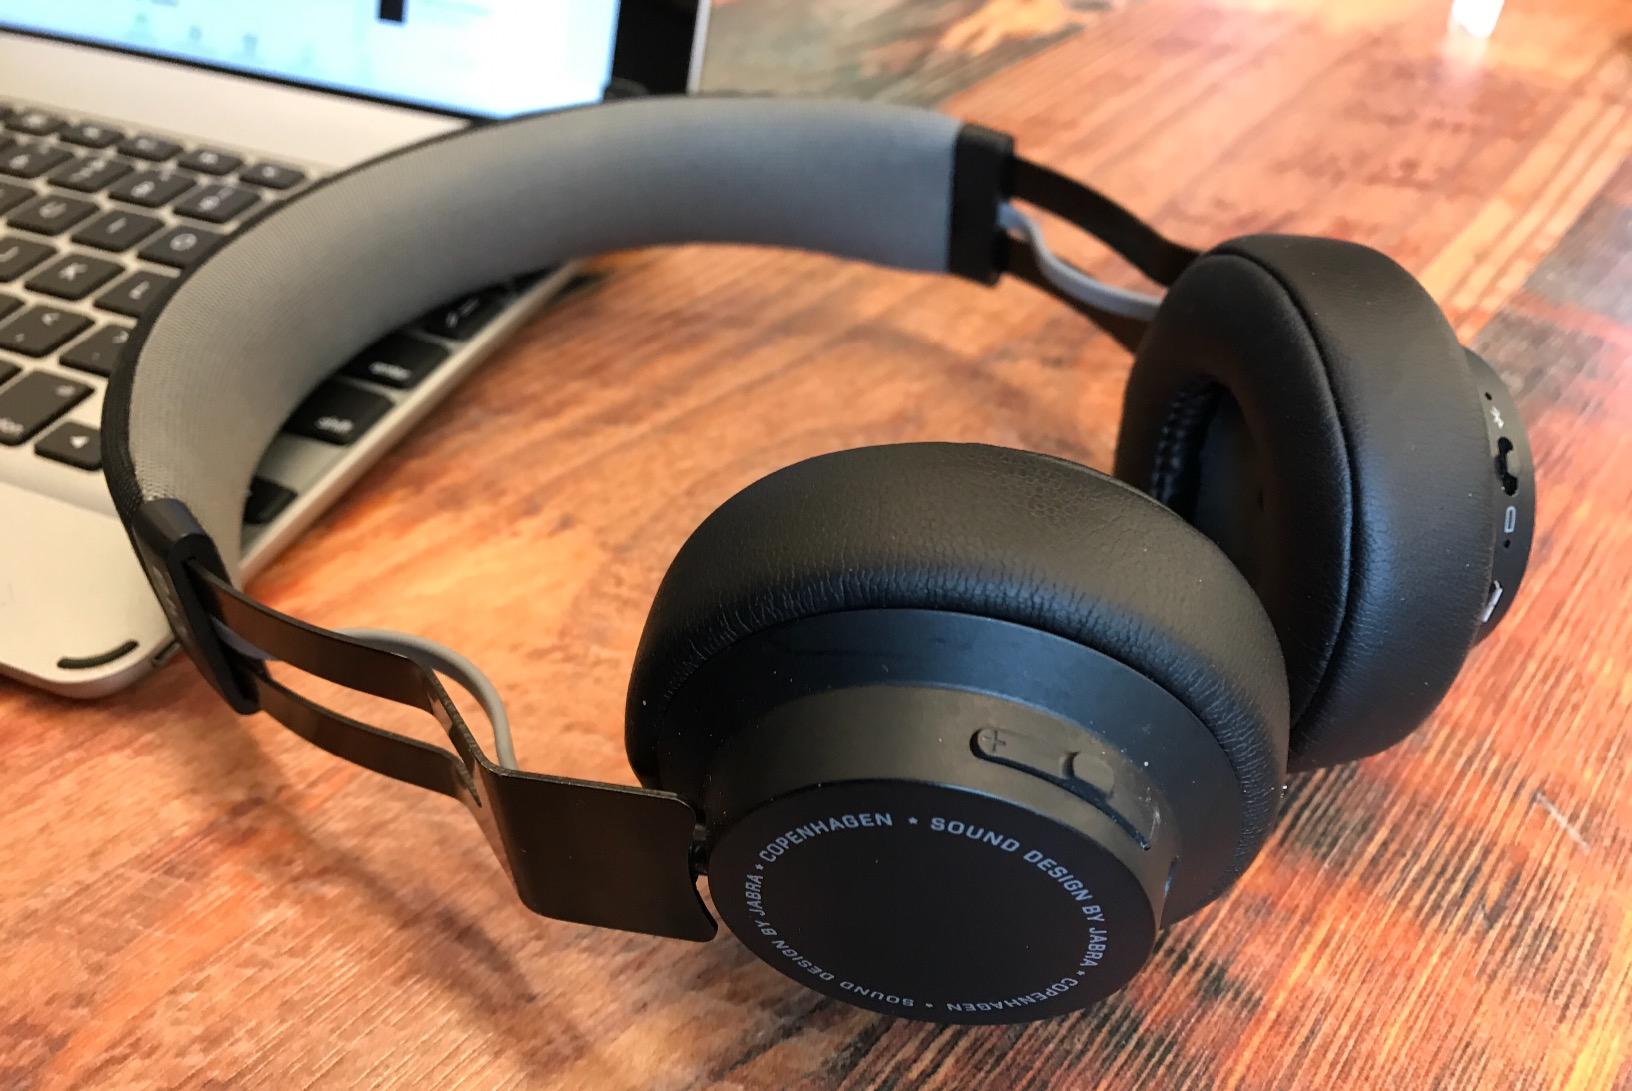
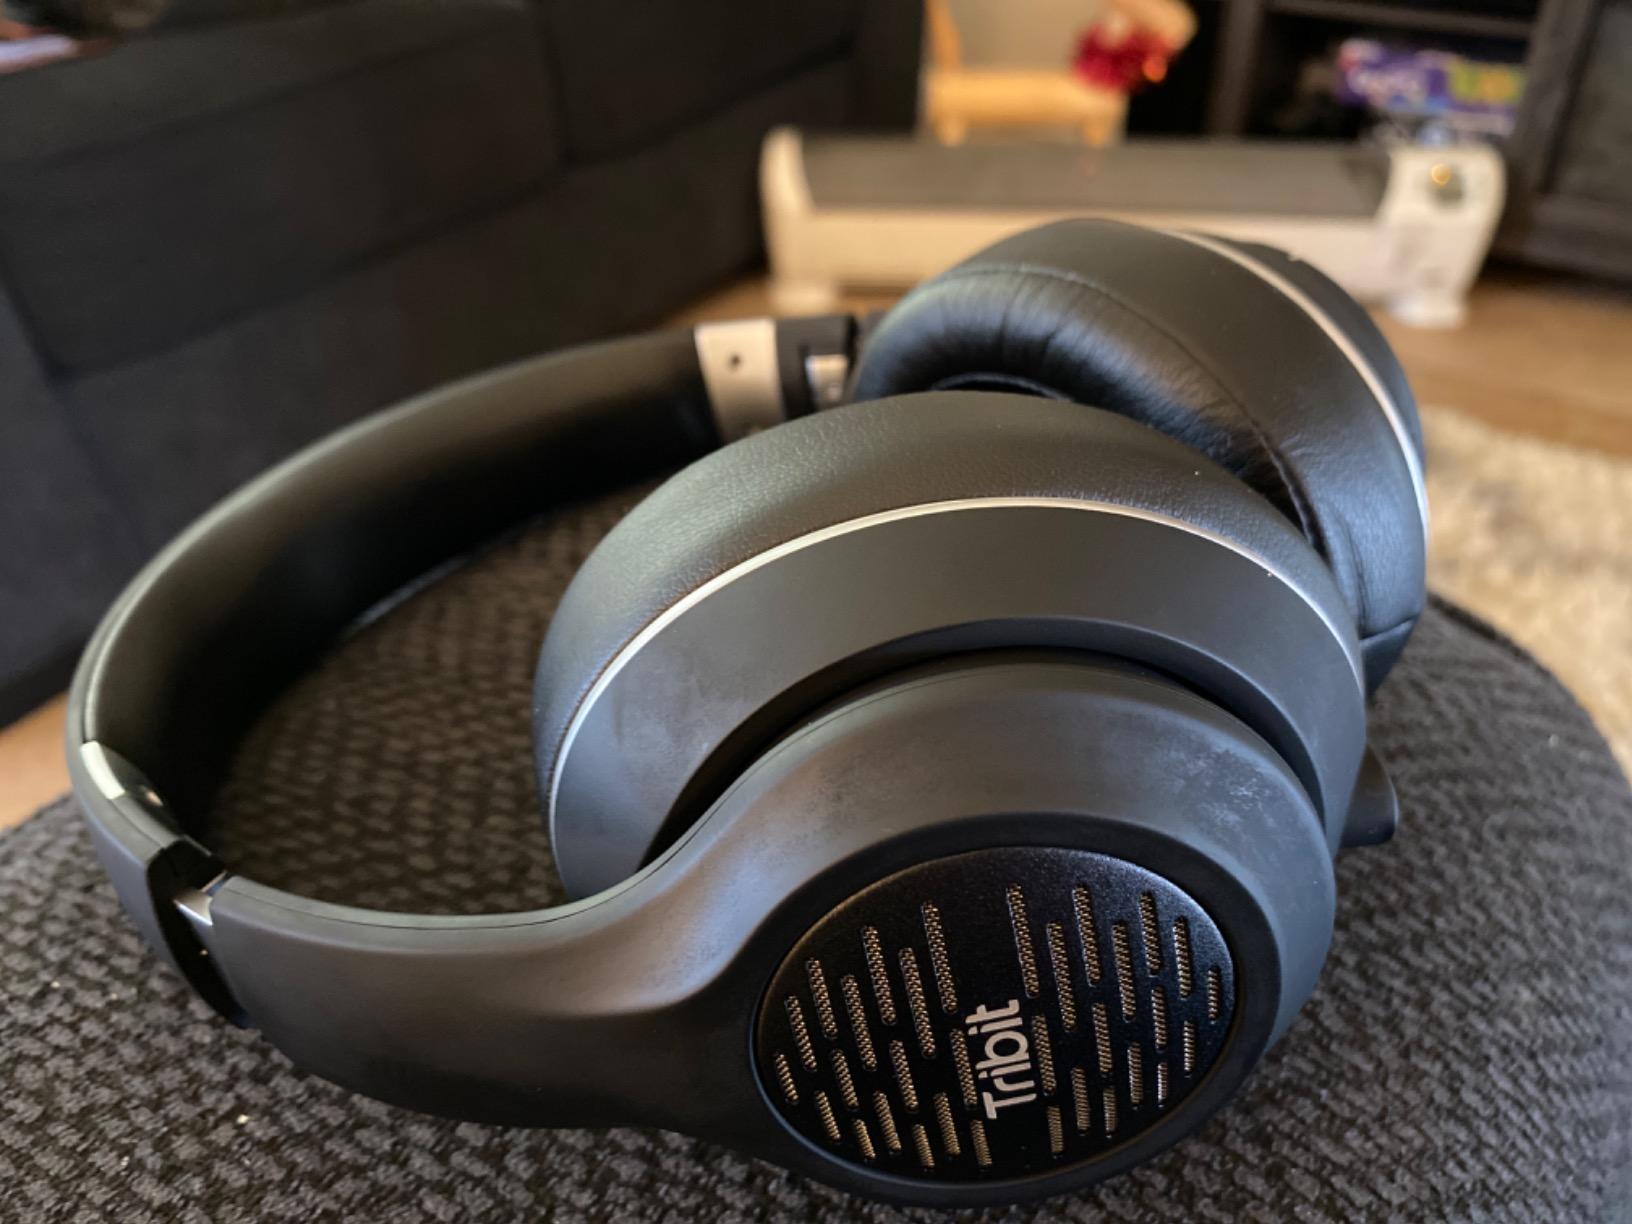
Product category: headphones
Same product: no